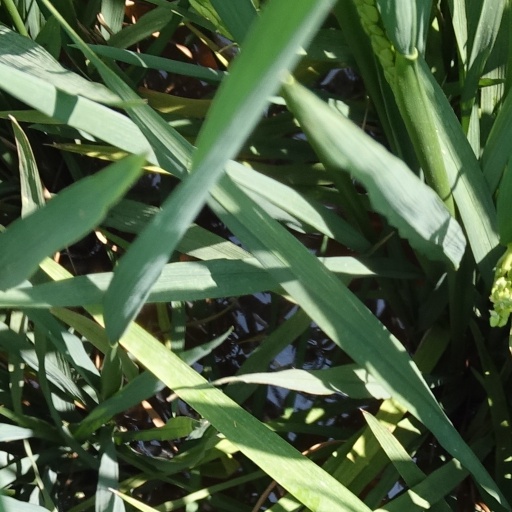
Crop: rice